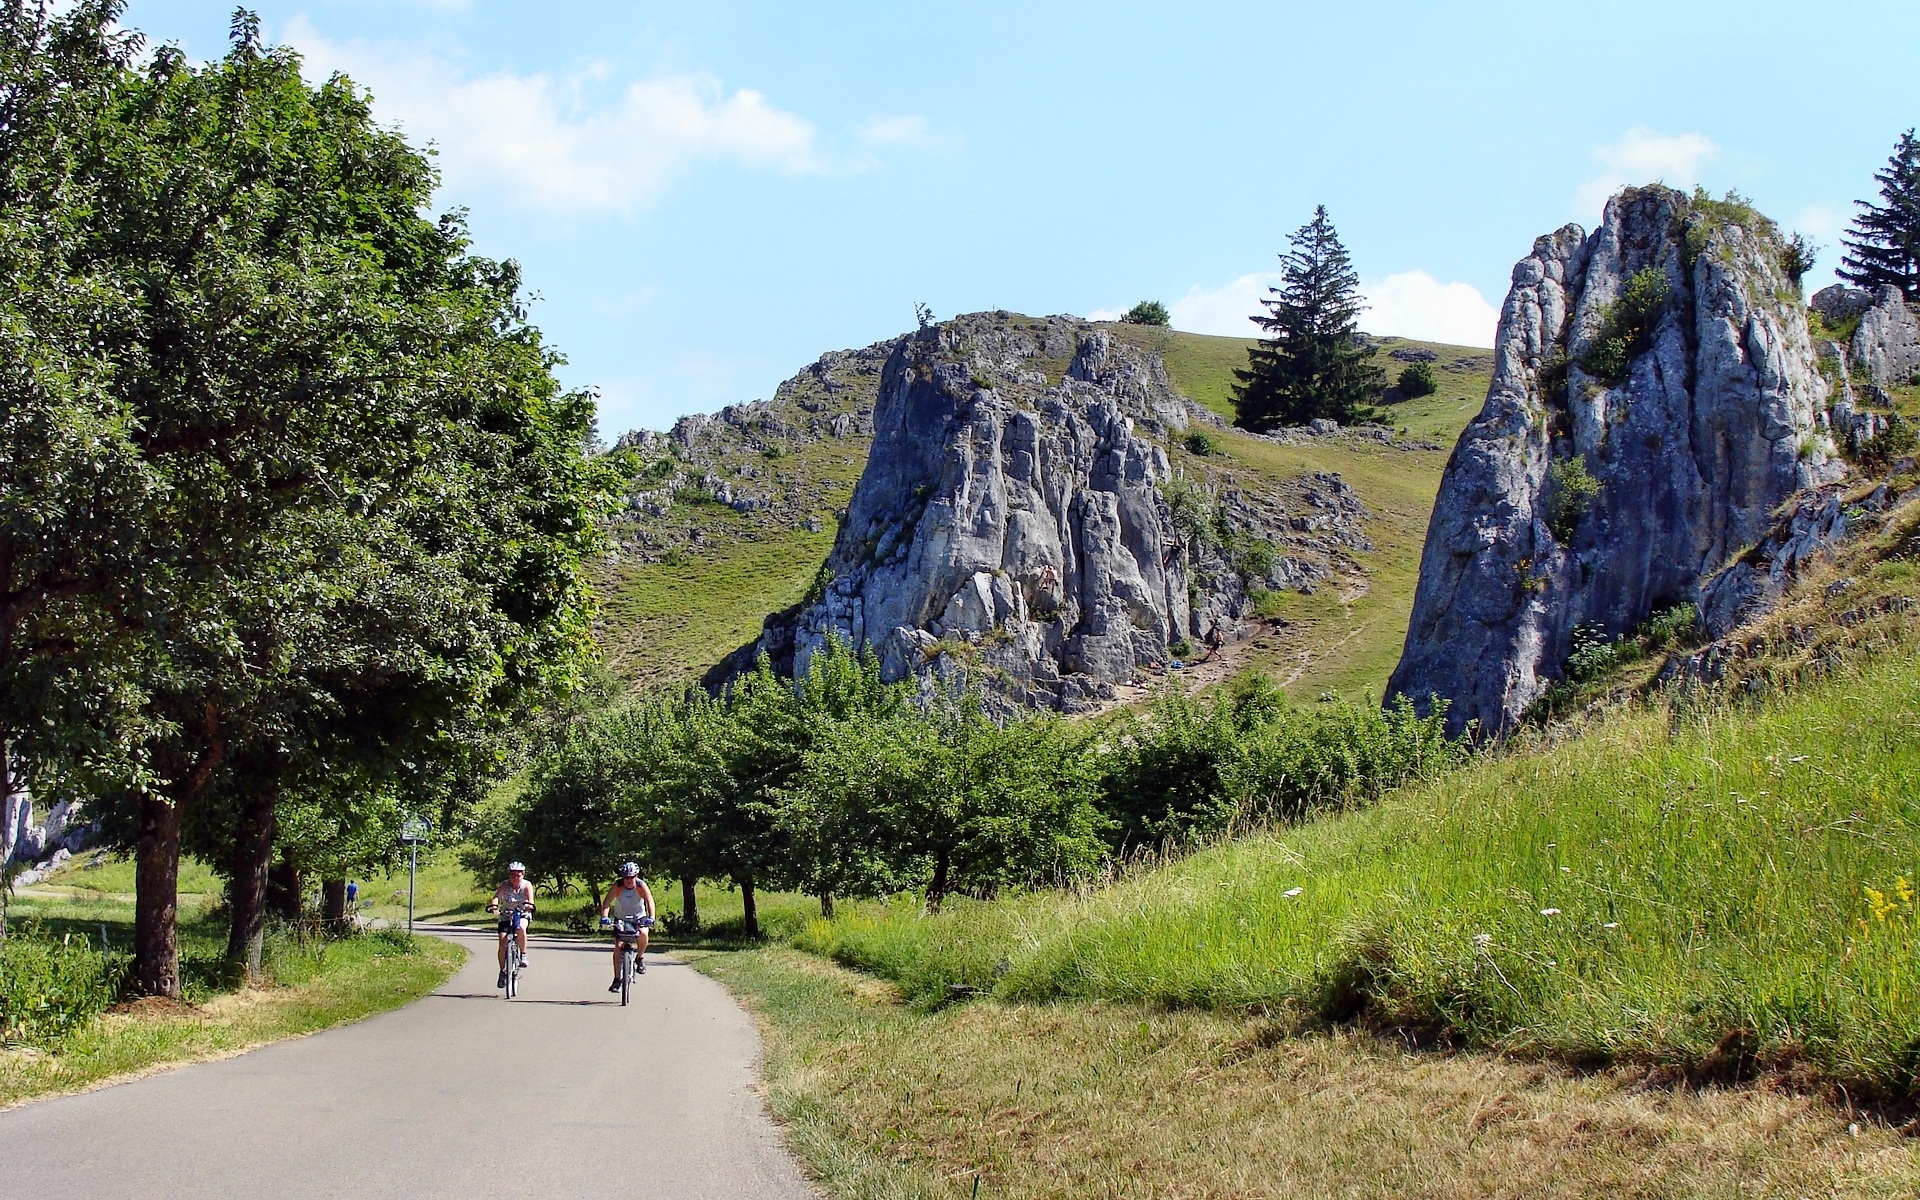
tree, rock, wilderness, walking, mountain, trail, meadow, valley, mountain range, park, terrain, national park, ridge, plateau, ecosystem, bike ride, mountain pass, geographical feature, mountainous landforms, eselsburg valley